Panther Run

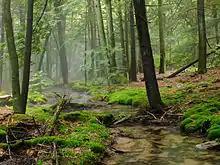
Panther Run in the woods

The elevation near the mouth of Panther Run is above sea level. The elevation of the stream's source is between above sea level.